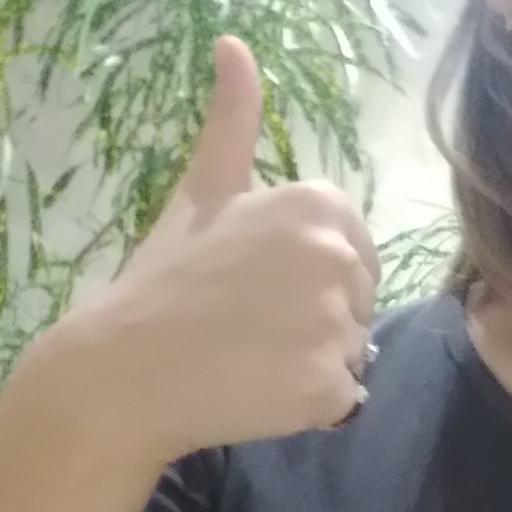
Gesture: like